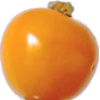
Label: Physalis 1